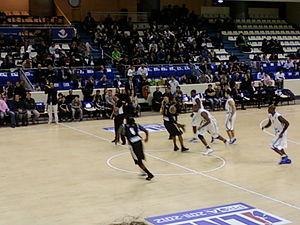
Coup d'envoi du match Paris Levallois - Dijon du 03 décembre 2011 en Pro A au stade Coubertin
La saison 2011-2012 du championnat de France de basket-ball de Pro A est la 90ᵉ édition du championnat de France de basket-ball, la 25ᵉ depuis la création de la LNB.